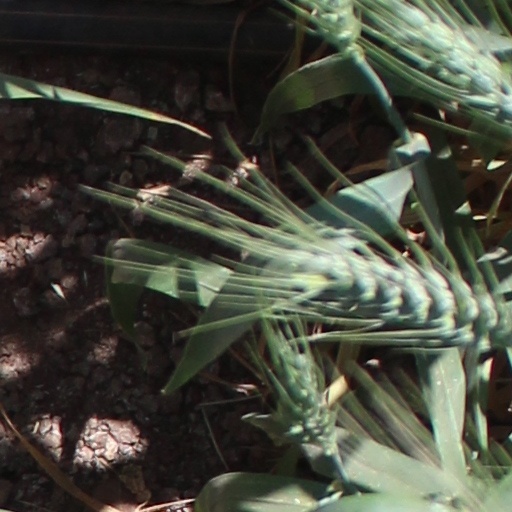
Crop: wheat